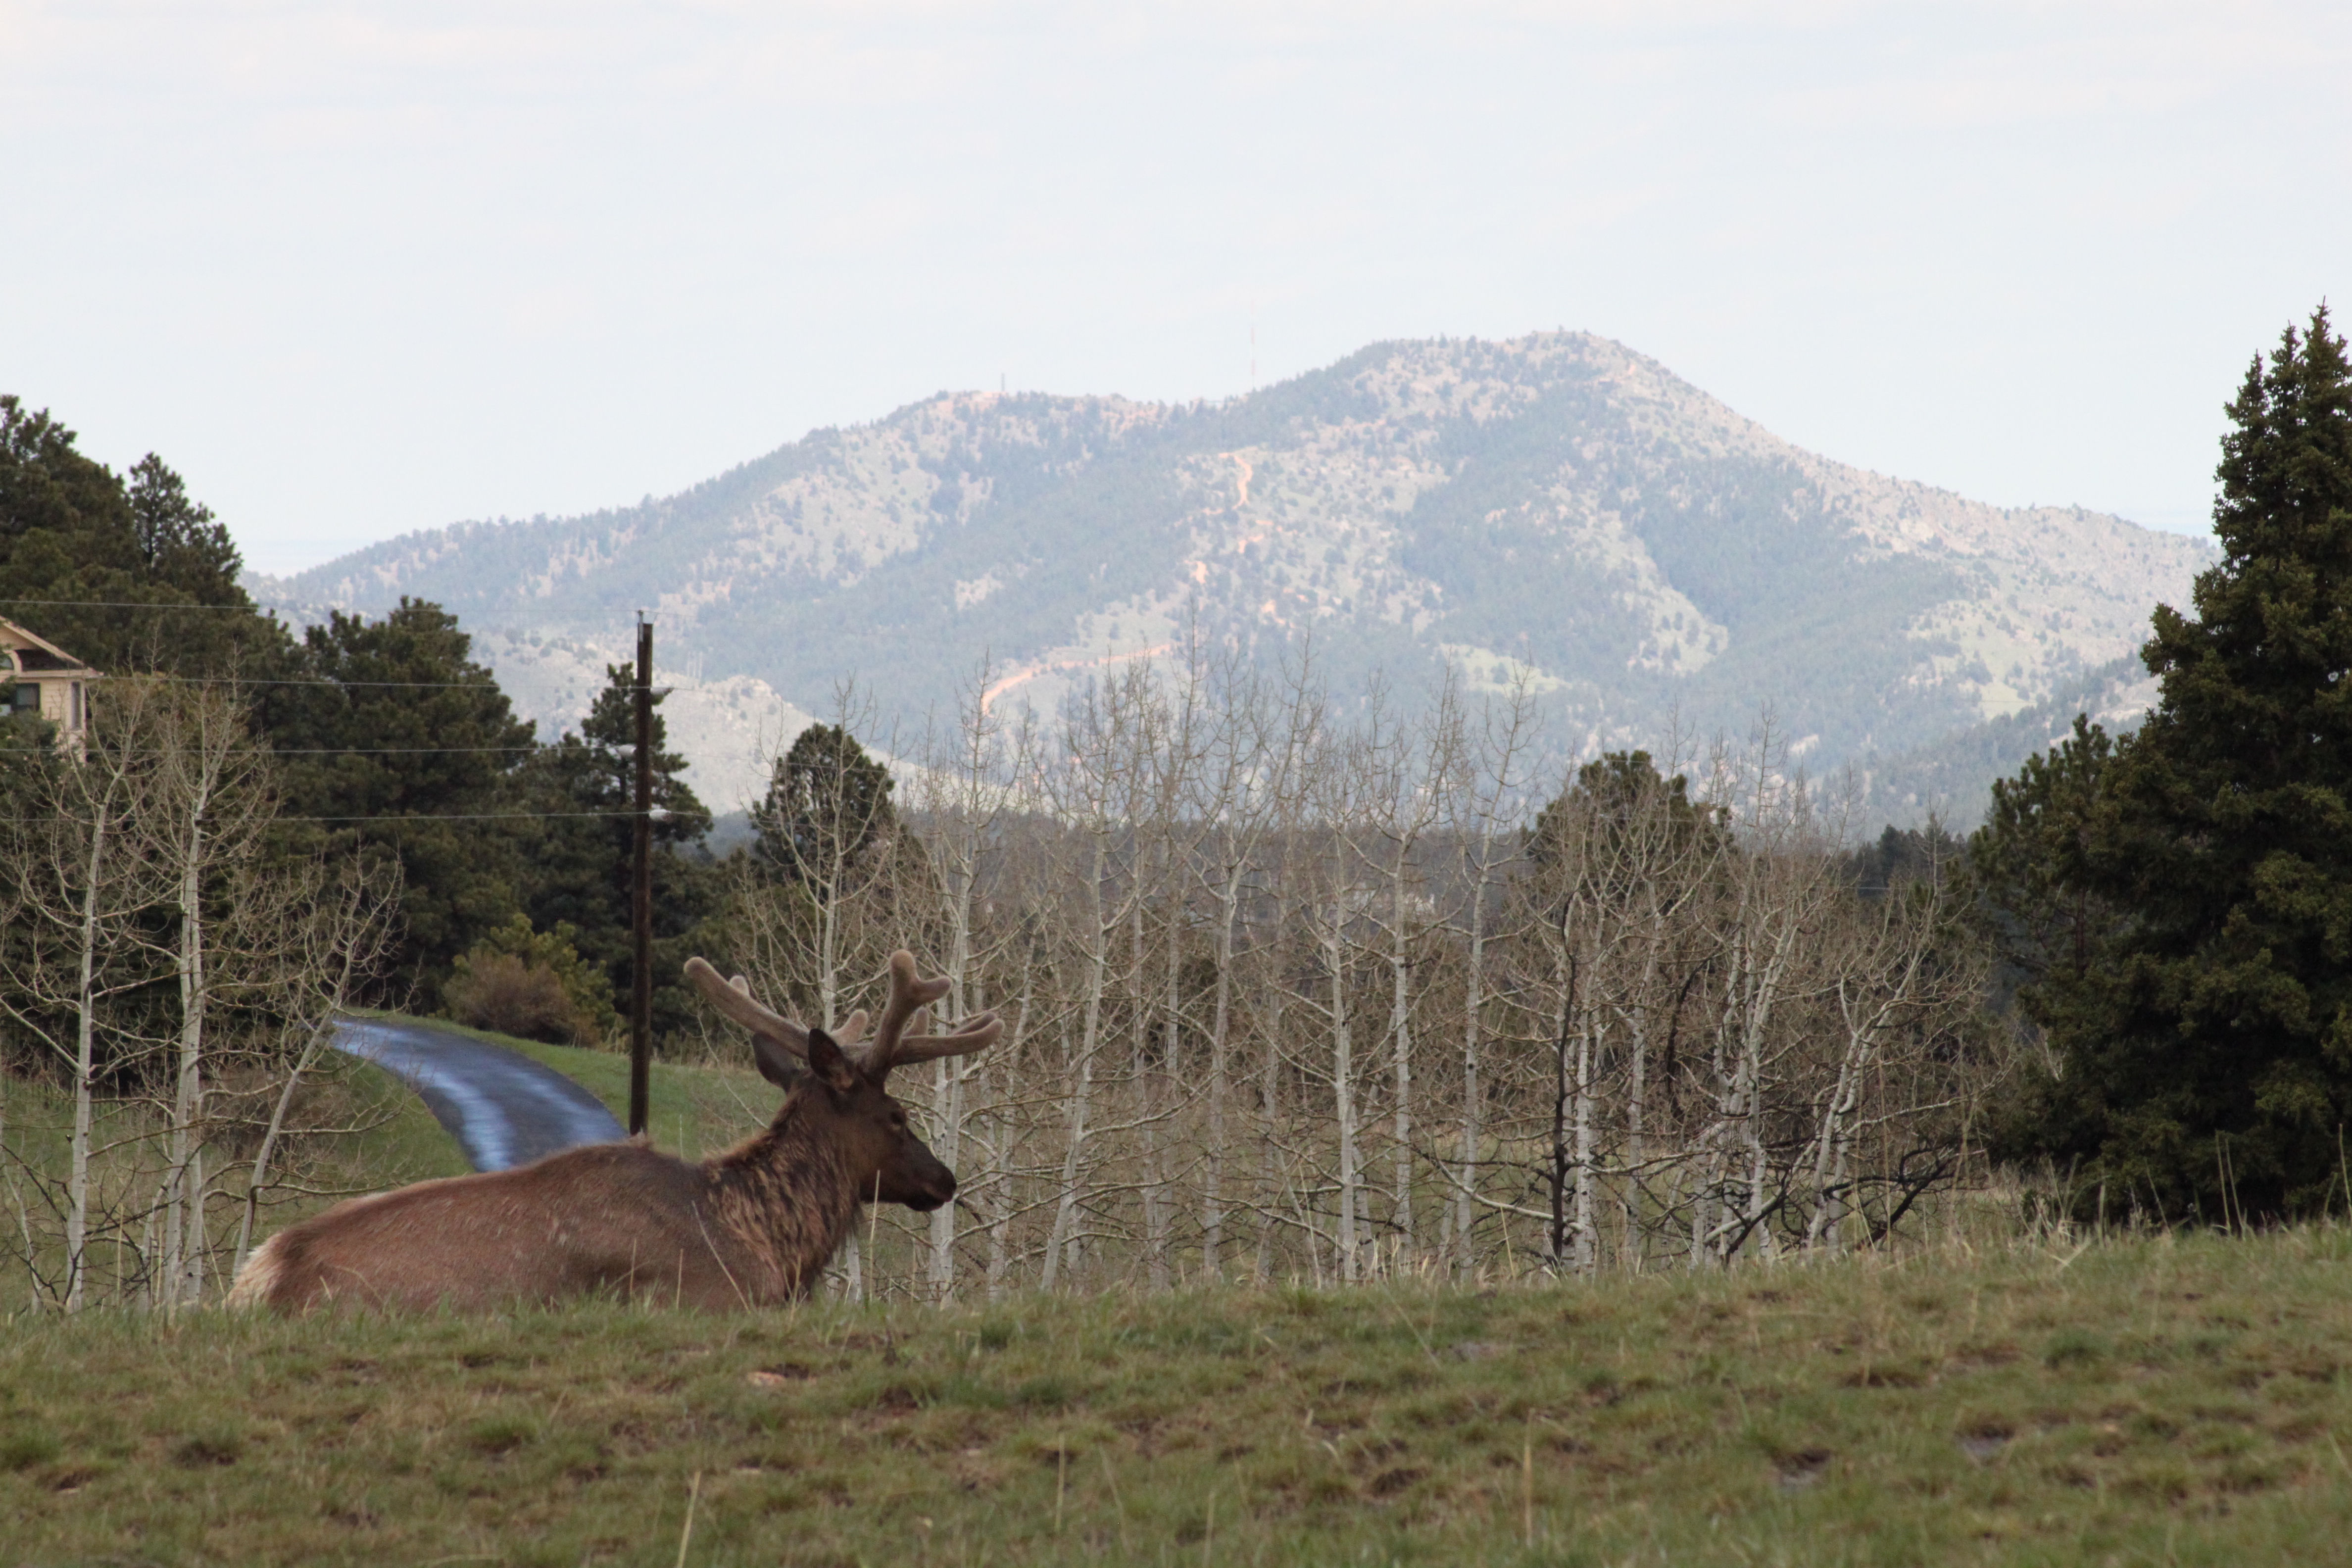
landscape, tree, grass, wilderness, mountain, sky, field, meadow, hill, mountain range, wildlife, deer, pasture, grazing, ranch, highland, national park, fauna, grassland, fell, tundra, elk, rural area, nature reserve, biome, shrubland